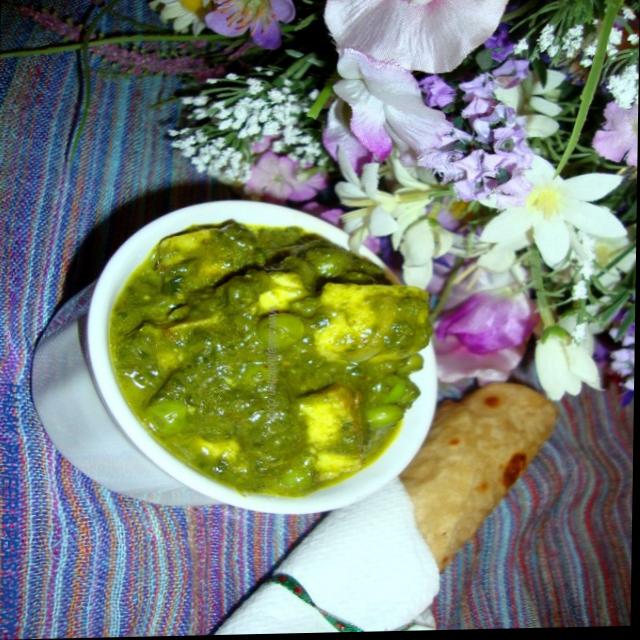
Dish: palak_paneer